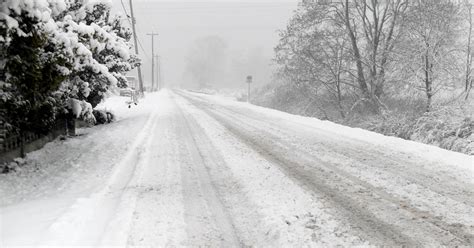
Weather: snow or frosty